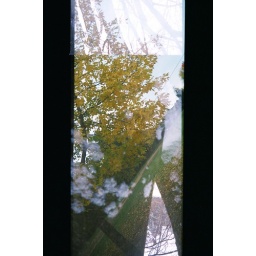
half a frame of clouds over a tree i believe